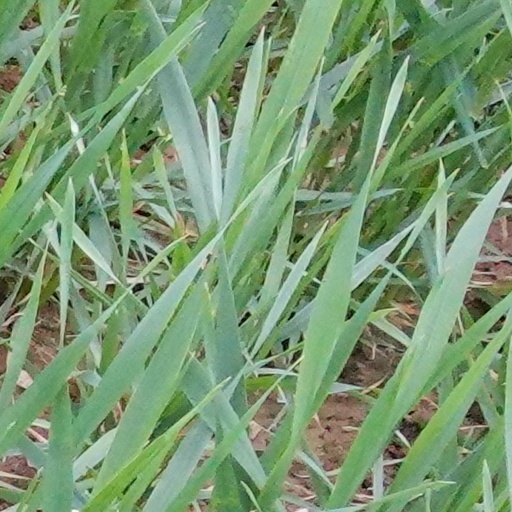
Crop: wheat